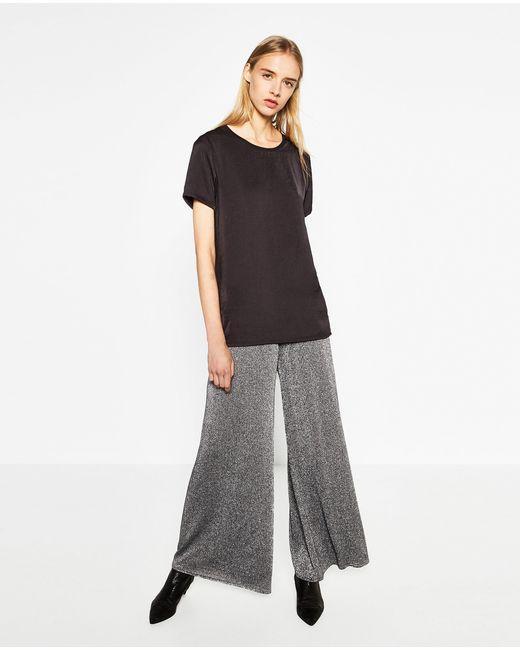
Graue strukturierte Hose mit weitem Bein und schwarzem ärmellosem T-Shirt mit Rundhalsausschnitt in Übergröße